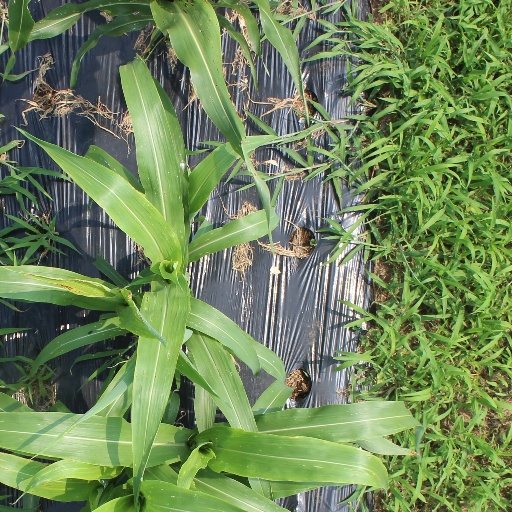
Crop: sorghum